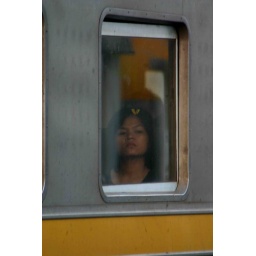
Enigmatic Military Hat Wearing girl at train in opposite direction... towards KHun Thep